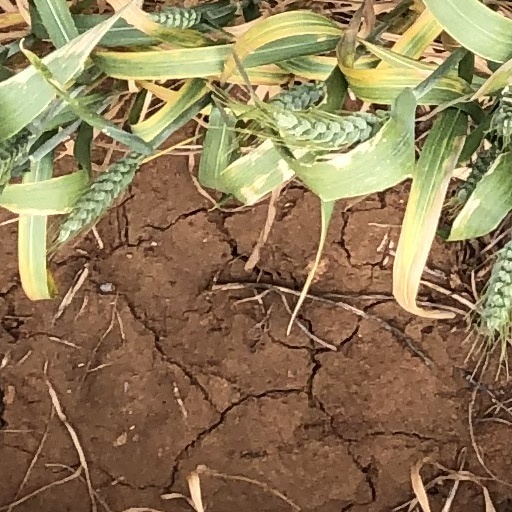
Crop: wheat